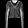
Label: Pullover